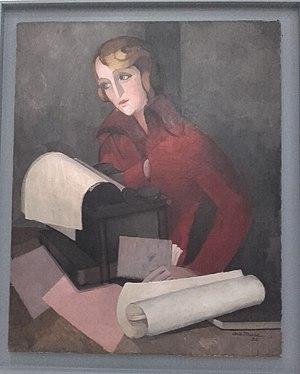
Musée des Beaux-Arts de Bernay André Mare, Portrait de mademoiselle Demeige, secrétaire de la Compagnie des Arts français, 1922
André Mare est un décorateur, architecte d’intérieur et peintre français.
Le musée des Beaux-Arts de Bernay est créé dans la seconde moitié du XIXᵉ siècle, période où l’on voit naître un peu partout en France un nombre considérable de musées. Labellisé musée de France en 2002, c’est un des plus anciens musées du département de l’Eure.